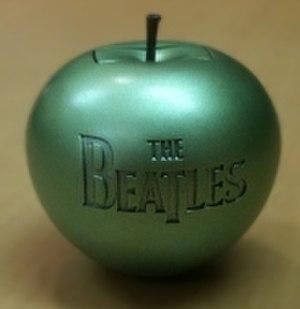
Cette page énumère toutes les rééditions du catalogue du groupe britannique The Beatles publiées par EMI sous les étiquettes Parlophone ou Apple Records.